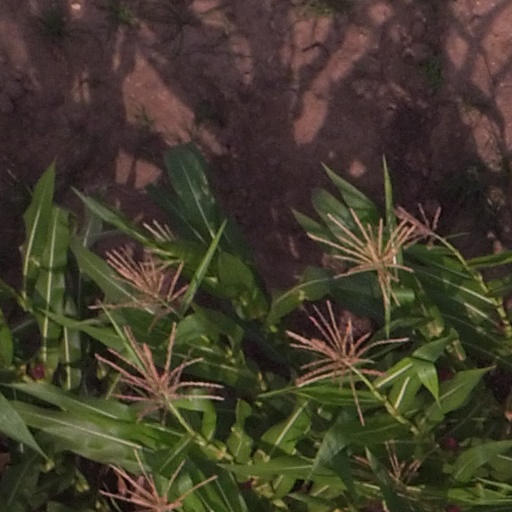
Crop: maize; corn